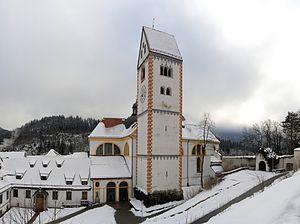
Vue générale depuis le nord sur la basilique Saint Mang, dans l’abbaye éponyme à Füssen, en Allemagne. This &#32